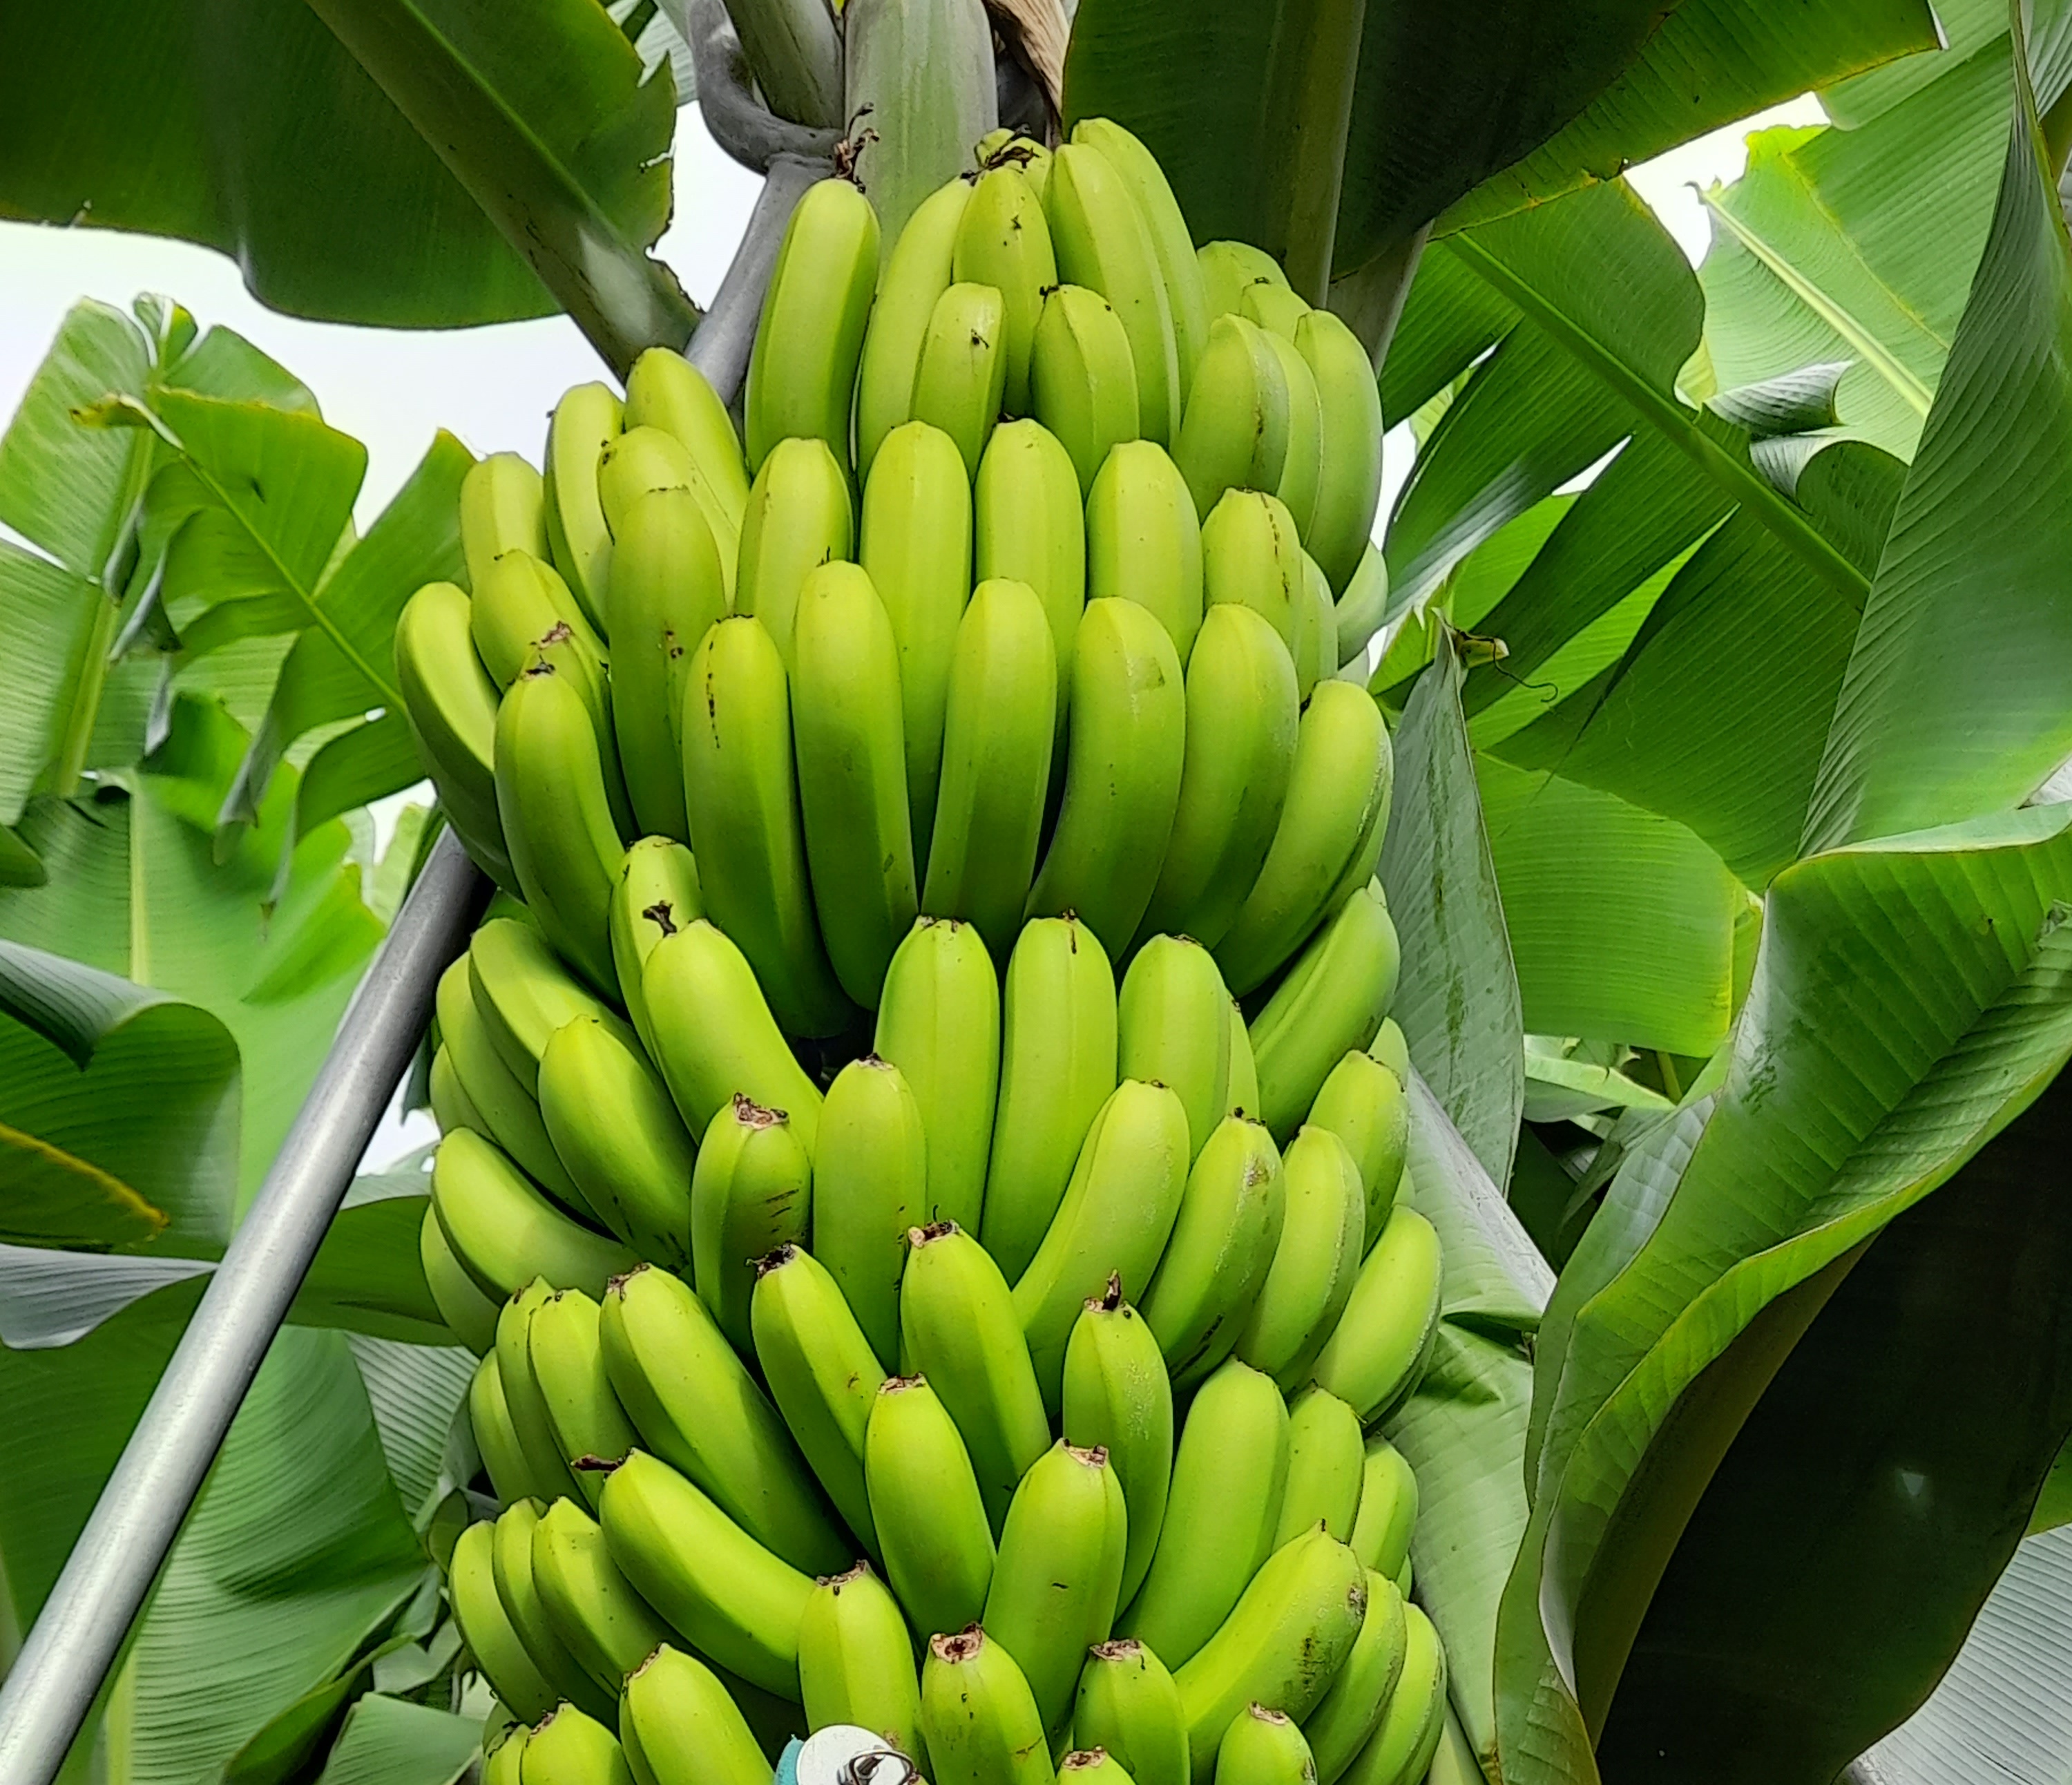
Label: Cut